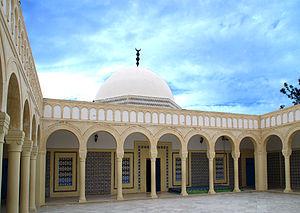
Mausolée de l'Imam Mohamed Ibn Ali el Mezari et la zaouïa adjacente (dans le cimetière nord de la ville), Monastir This is a photo of the protected monument identified by the ID 52-6 in Tunisia.